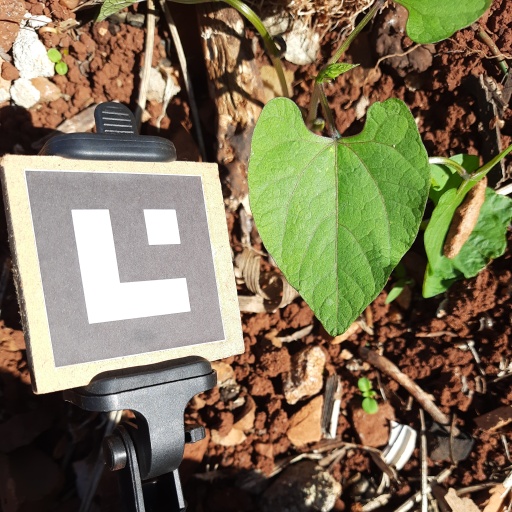
Observations: flat surface, no eating holes, under sunlight